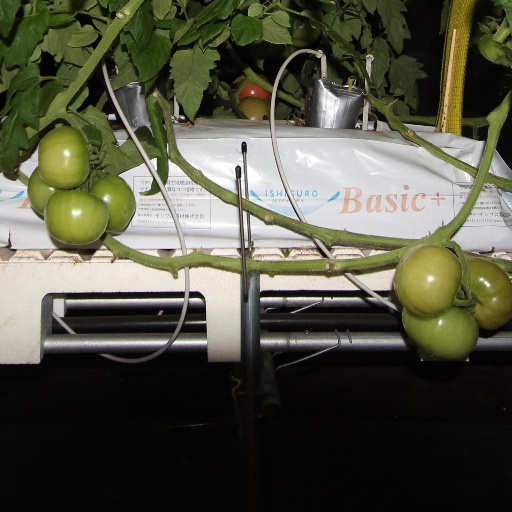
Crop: tomato